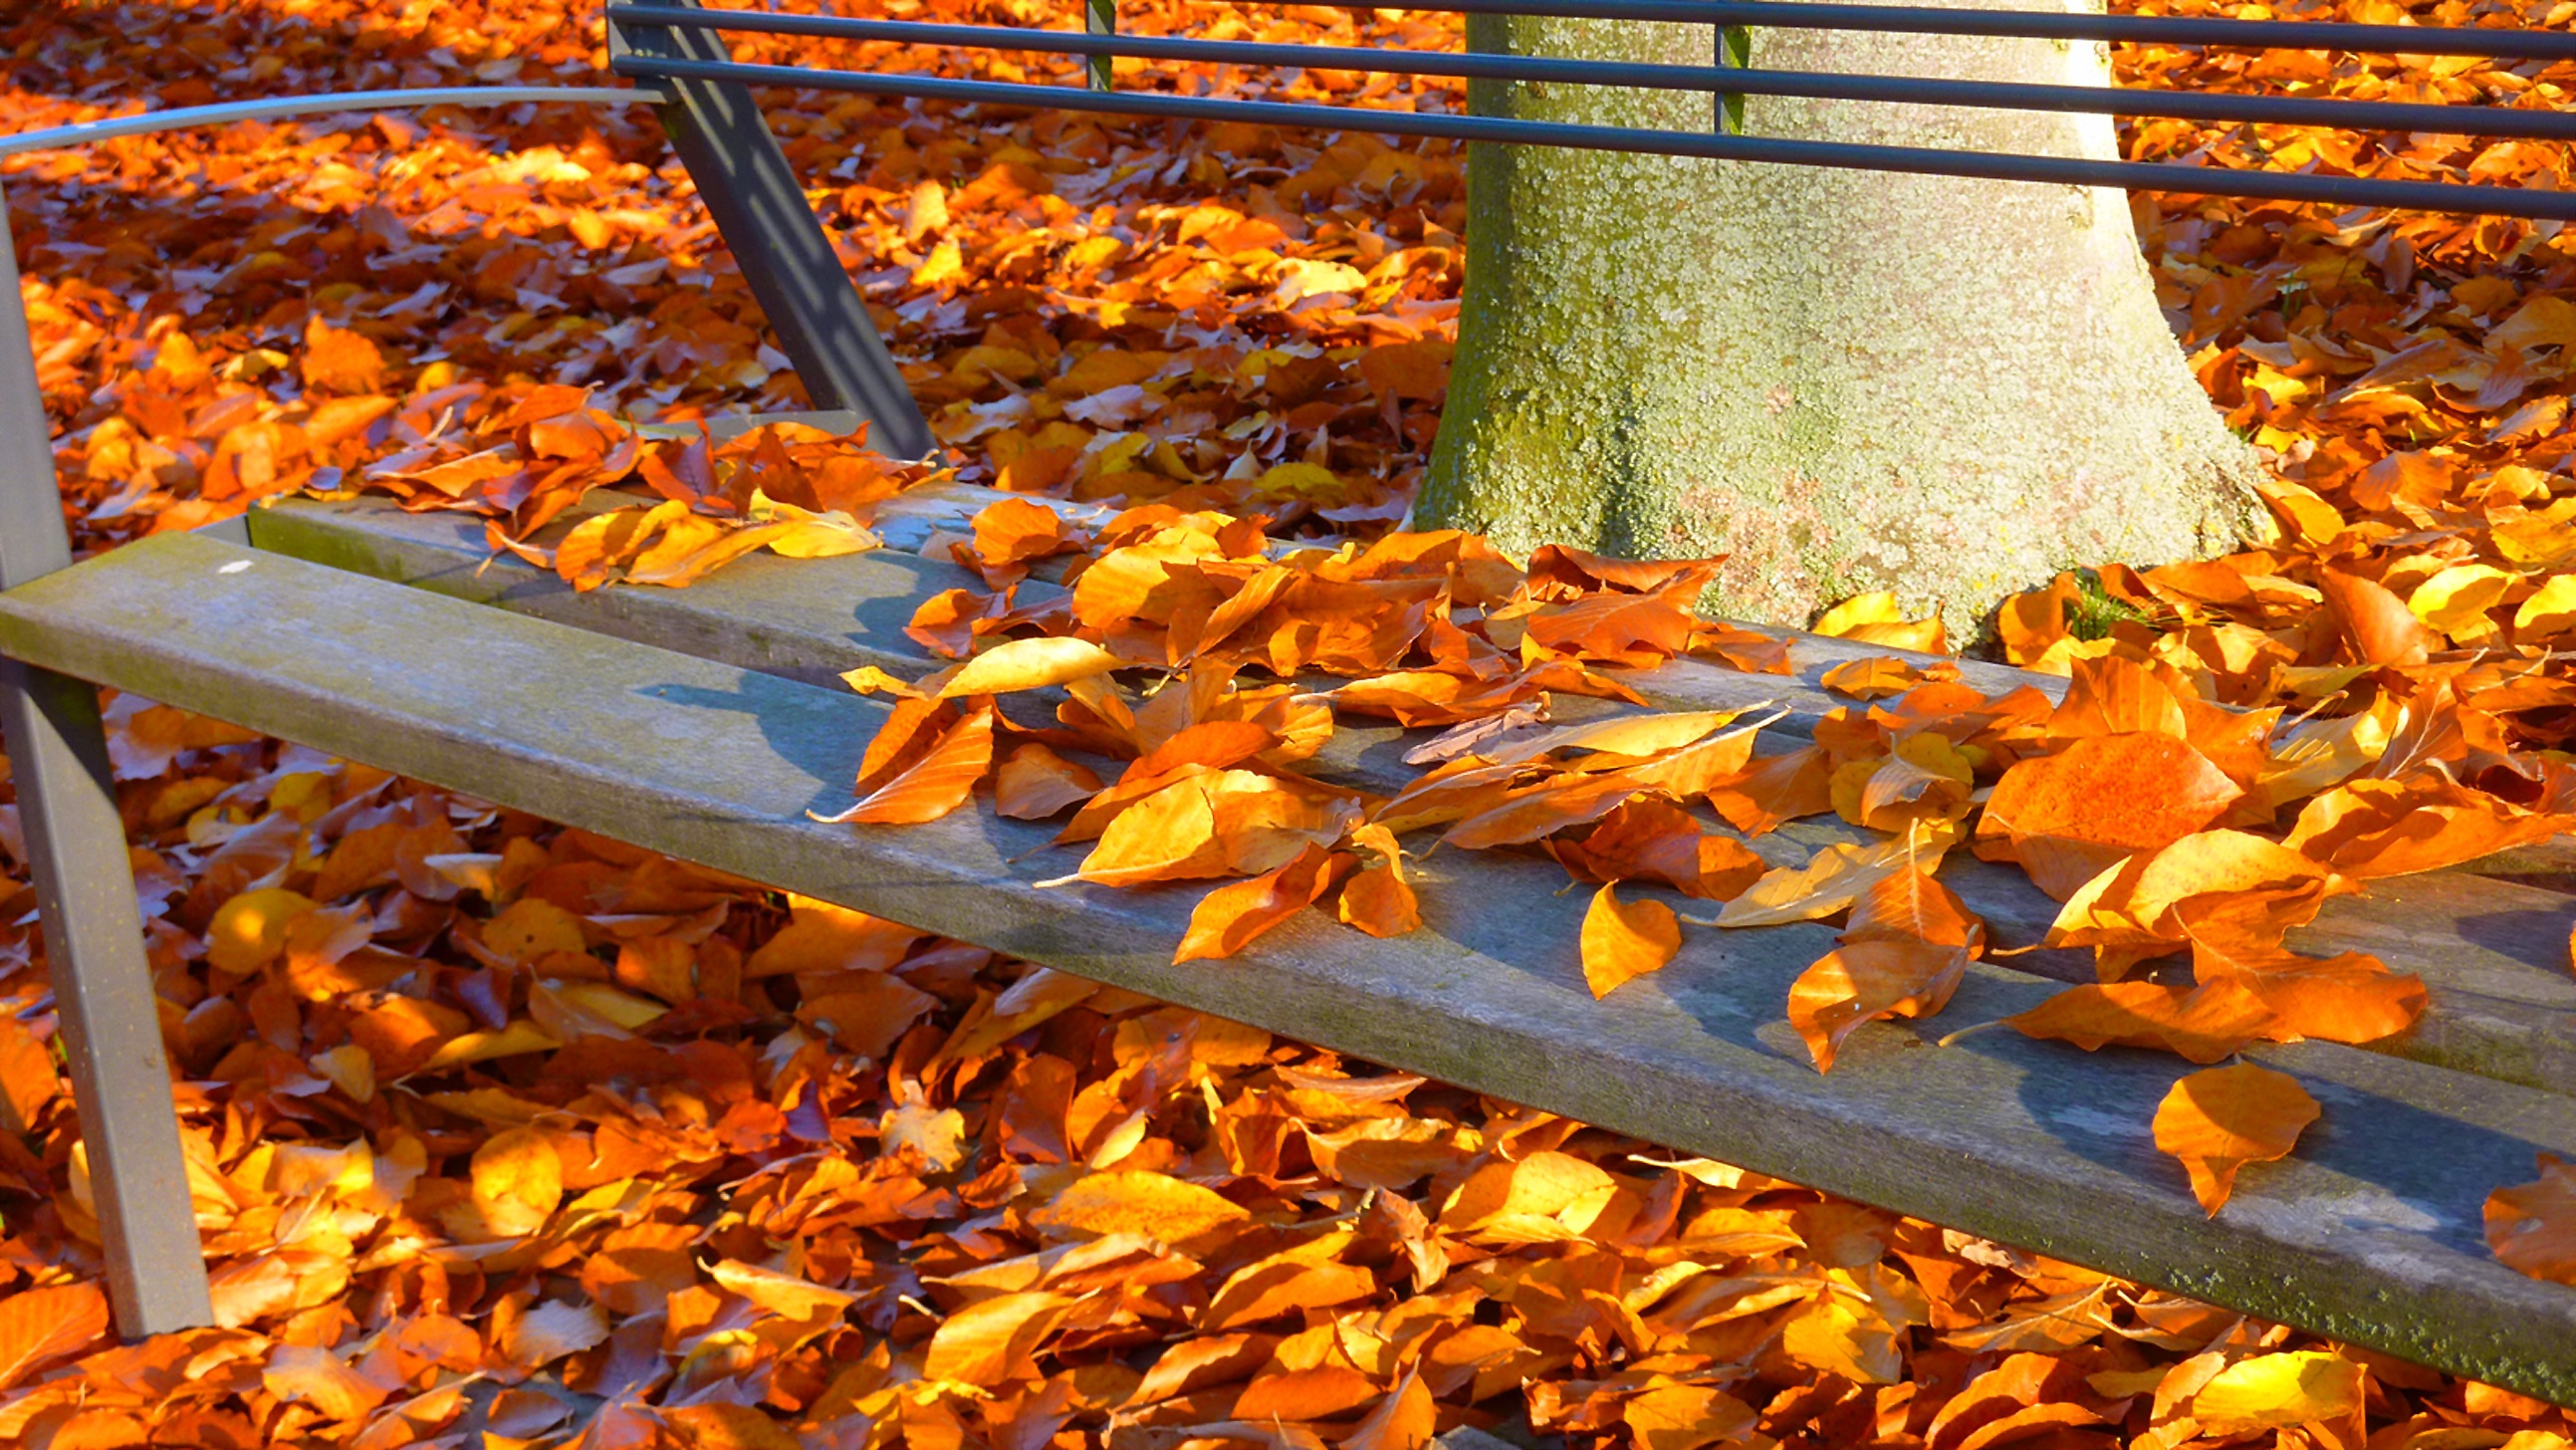
sun, leaf, flower, food, produce, crop, autumn, park, pumpkin, colorful, yellow, season, emerge, coloring, leaves, colored, autumn leaf, fall color, autumn forest, golden autumn, autumn colours, mirroring